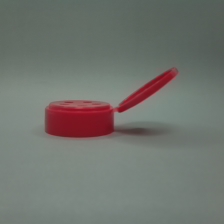
Color: red/orange/pink/fuchsia/brown
Cap type: flip-top cap